Coreboot

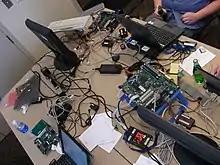
Hacking coreboot at Denver 2008 summit.

There are also CPU emulators that either replace the CPU or connect via a JTAG port, with the Sage SmartProbe being an example. Code can be built on, or downloaded to, BIOS emulators rather than flashing the BIOS device.